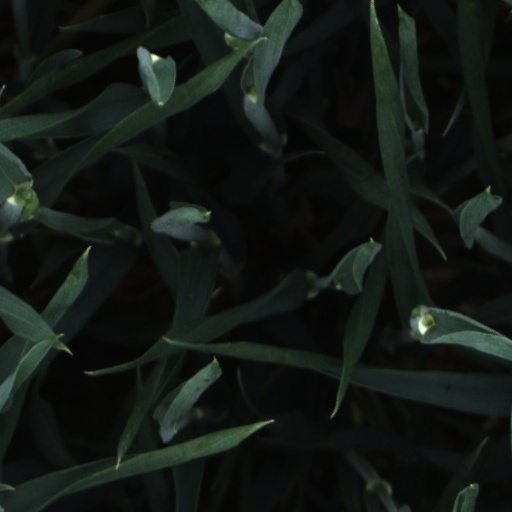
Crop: wheat